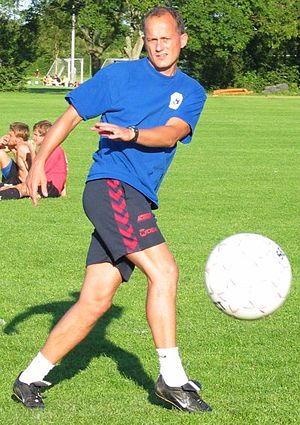
Bent Christensen Arensøe
Bent "turbo" Christensen, august 2004
"Bent ""Turbo"" Christensen Arensøe er en tidligere dansk fodboldspiller og nuværende fodboldtræner.